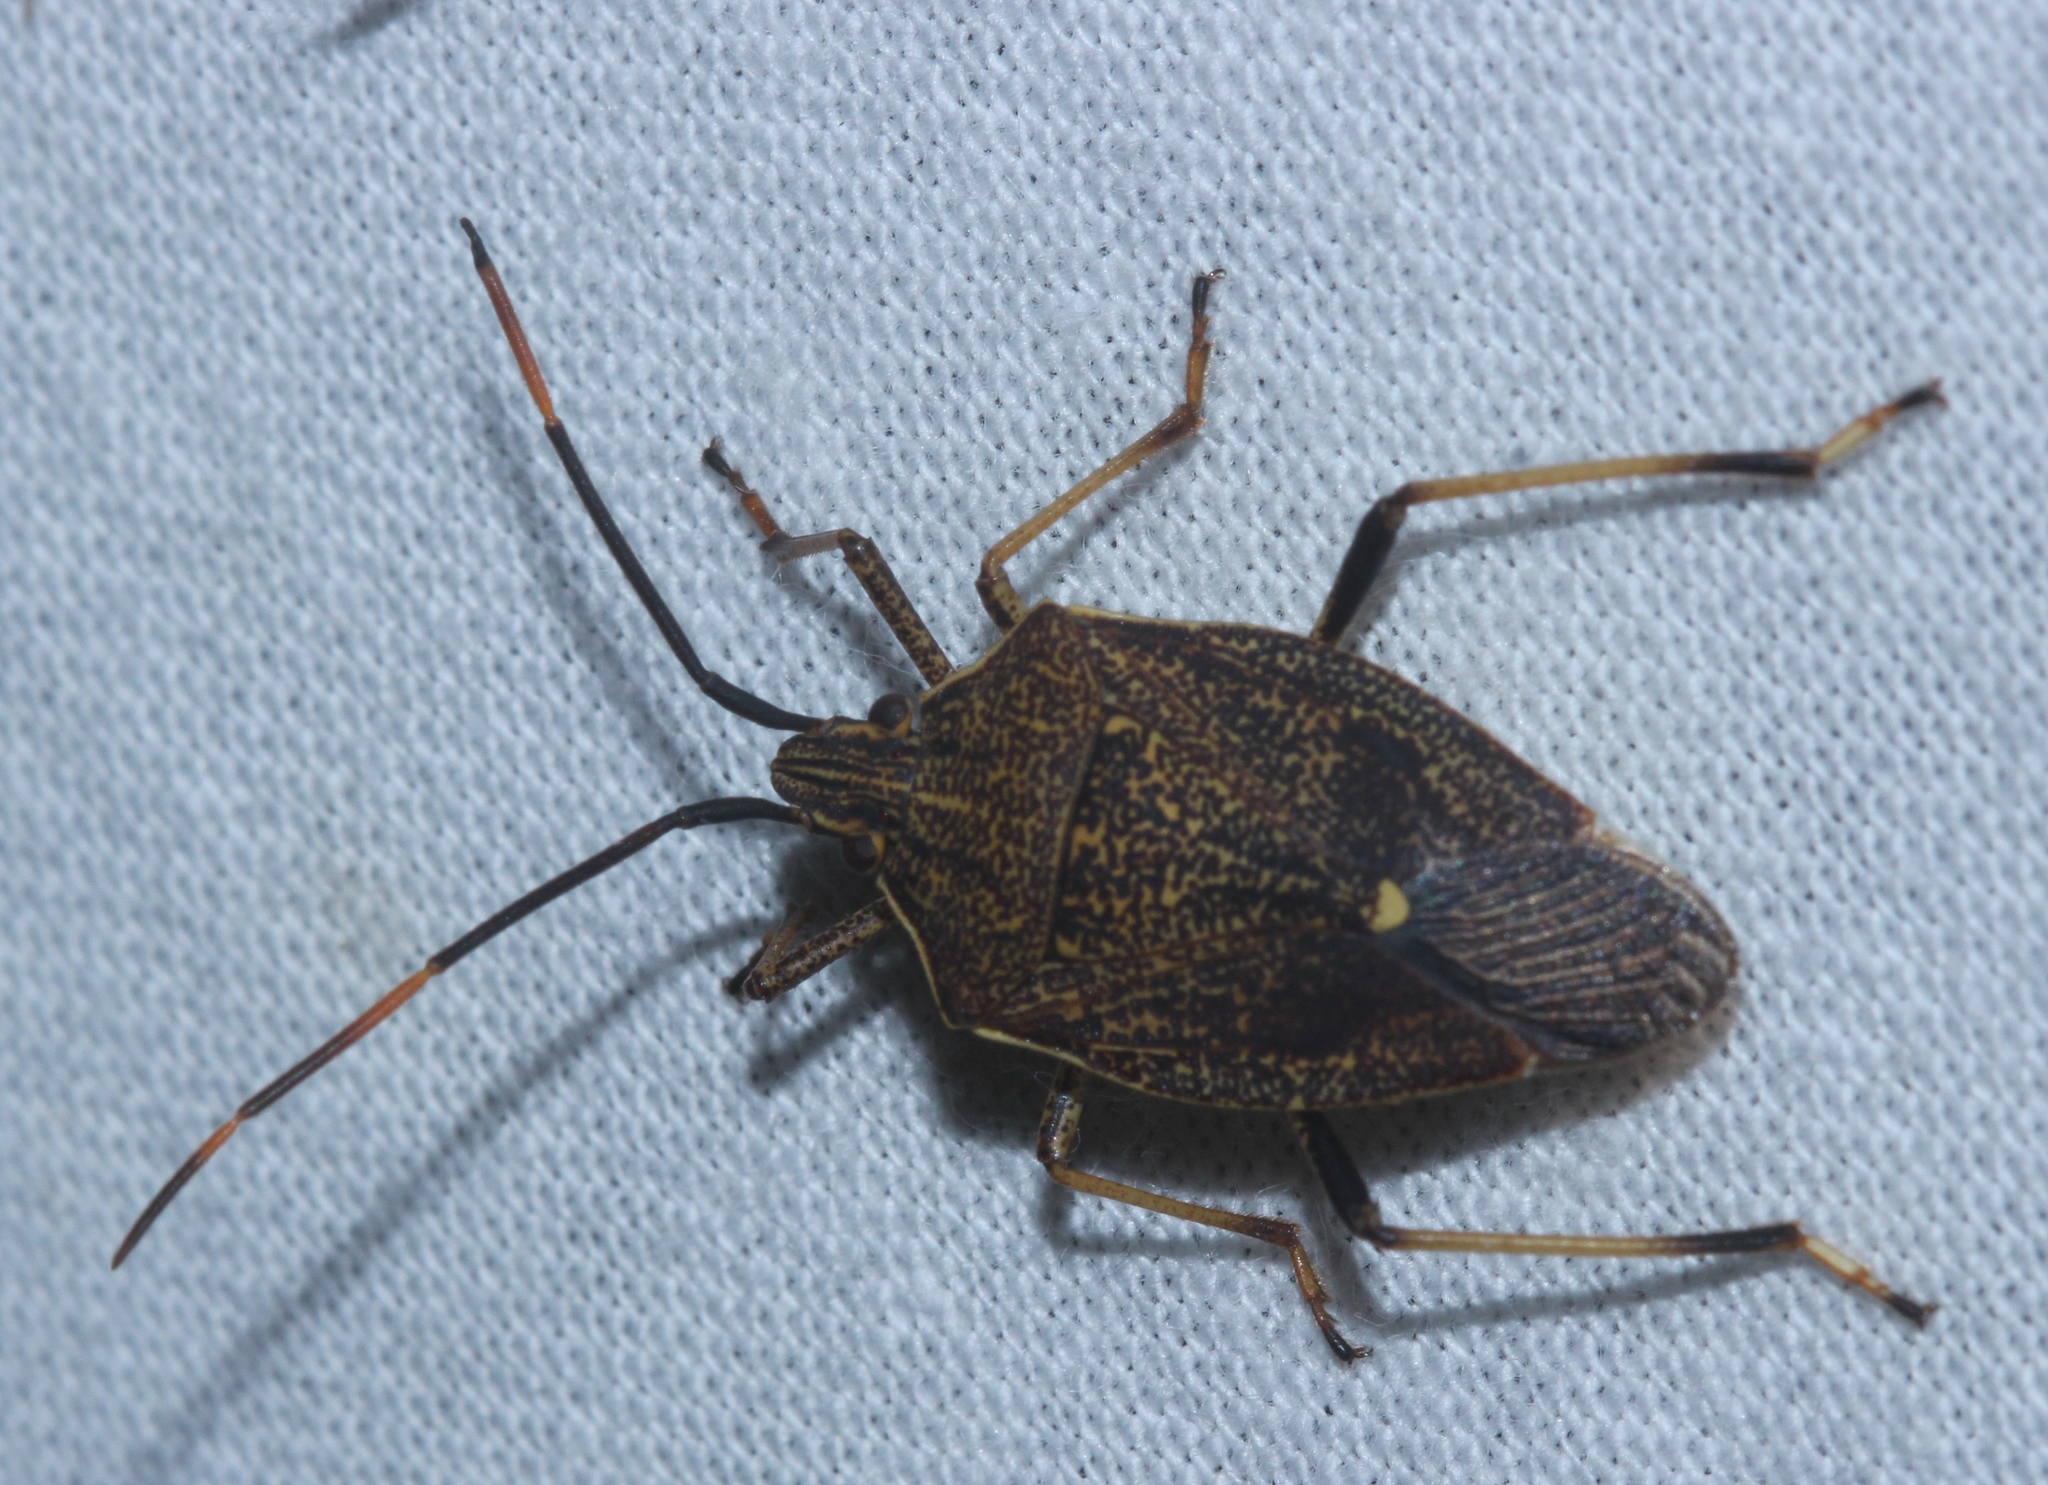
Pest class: stink_bug